Jussi lakes

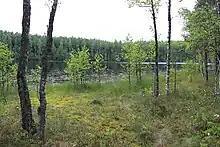
Väinjärv

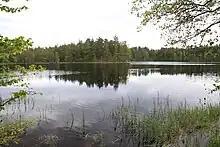
Linajärv

Jussi lakes are six lakes in Kuusalu Parish, Harju County, Estonia. The lakes are located in Põhja-Kõrvemaa Nature Reserve.